TGGC Outlet

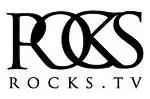
Final Rocks TV logo used from July 2010 to 2 January 2011

On 7 December 2010, it was announced on the channel that Rocks TV would be rebranded as Gems TV Extra and would merge with sister channel; Gem Collector. As a result, the channel moved from Sky 647 to Sky 656 and on 1 January 2011, its EPG slot on 647 was sold to Retail Therapy TV.